Murder on the Orient Express

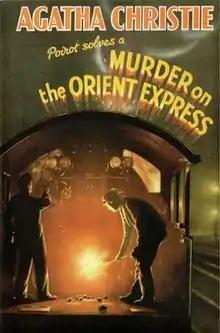
Dust-jacket illustration of the first UK edition

Murder on the Orient Express is a work of detective fiction by English writer Agatha Christie featuring the Belgian detective Hercule Poirot. It was first published in the United Kingdom by the Collins Crime Club on 1 January 1934. In the United States, it was published on 28 February 1934, under the title of Murder in the Calais Coach, by Dodd, Mead and Company. The UK edition retailed at seven shillings and sixpence (7/6) and the US edition at $2.